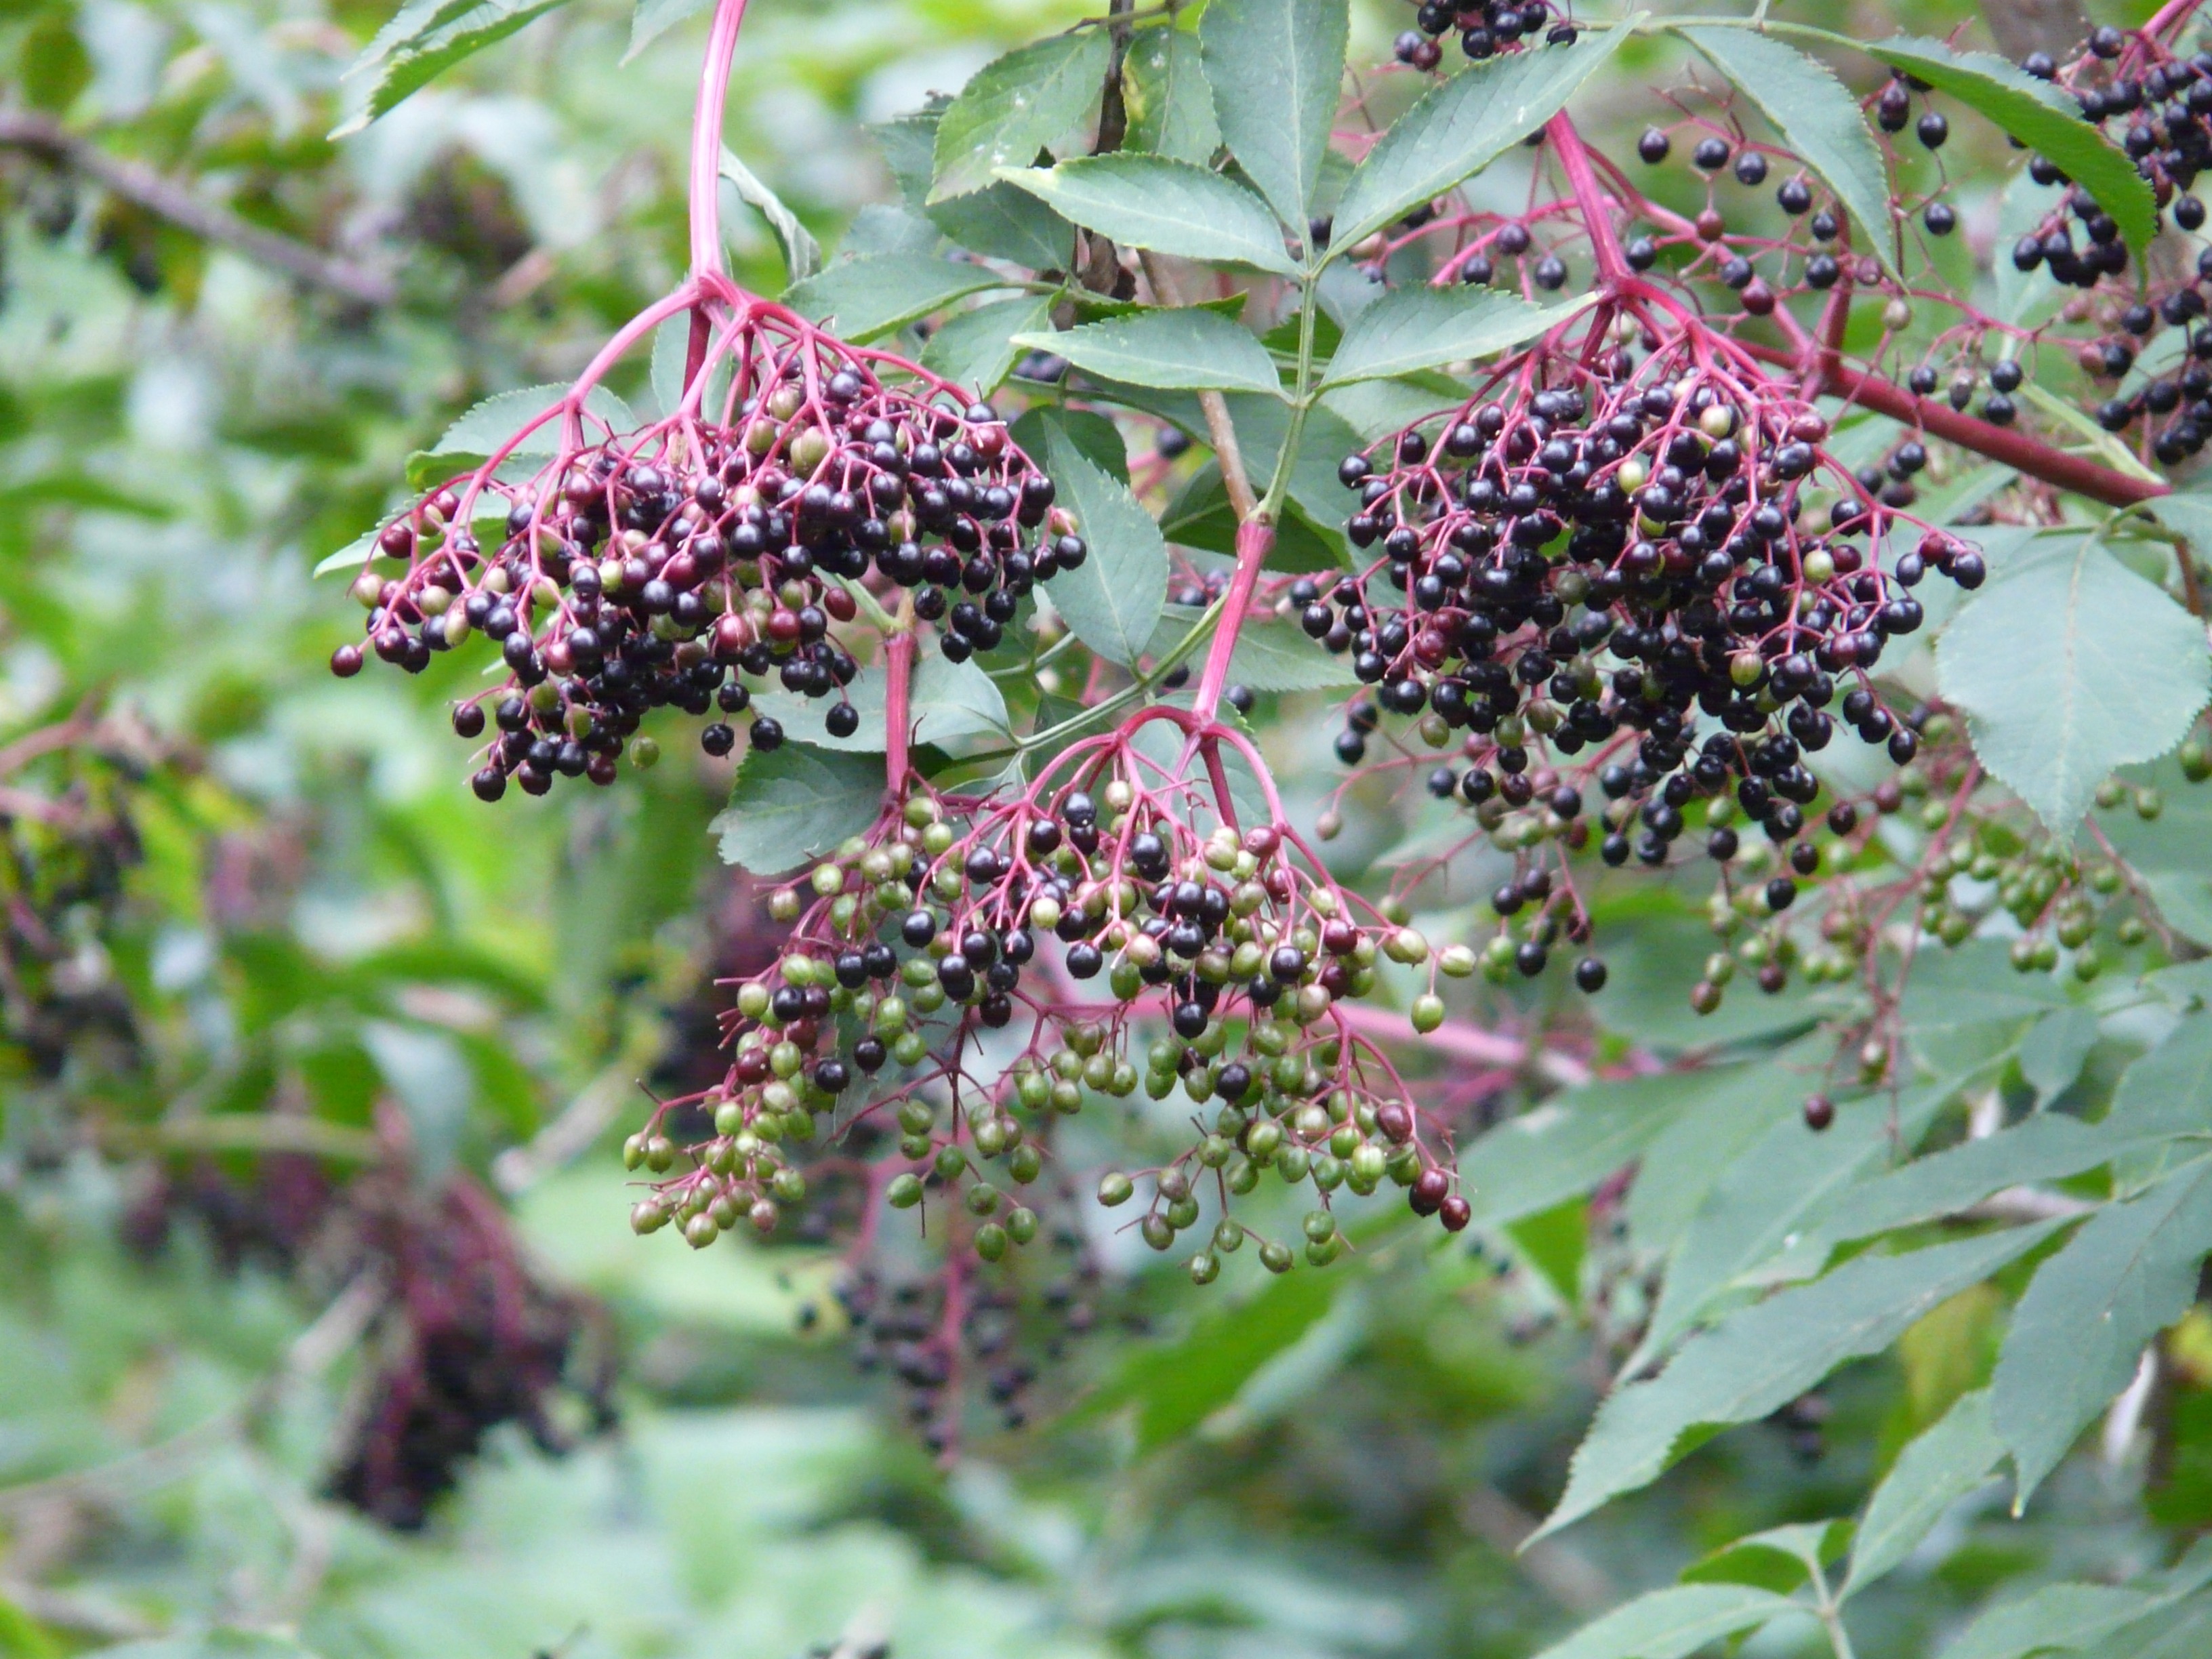
blossom, plant, berry, flower, produce, botany, black, garden, flora, wildflower, elder, berries, shrub, fruits, lilac, flowering plant, elderberry, holder bush, sambucus nigra, black elderberry, land plant